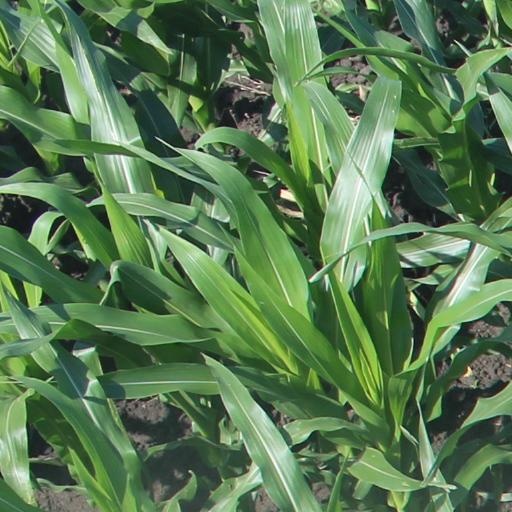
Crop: maize; corn